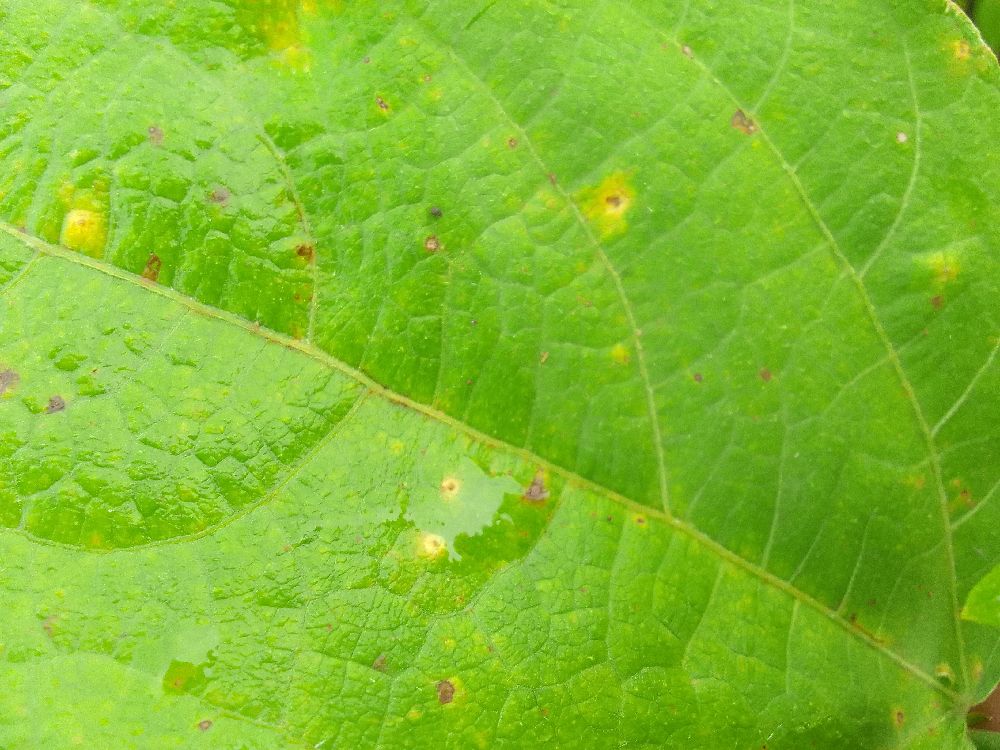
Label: rust